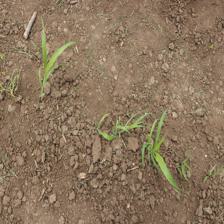
Label: Sorghum